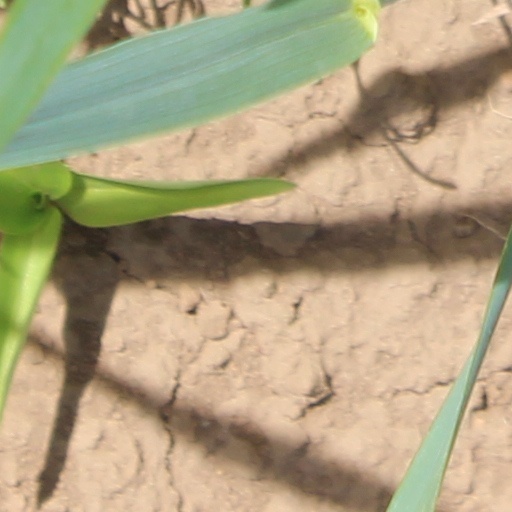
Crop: wheat